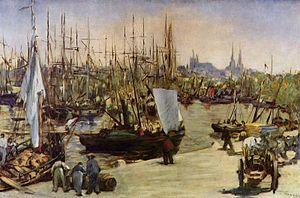
Cambes est une commune du Sud-Ouest de la France, située dans le département de la Gironde en région Nouvelle-Aquitaine.
La Rivière Espérance est une mini-série française en neuf épisodes de 90 minutes, réalisée par Josée Dayan d'après le roman homonyme de Christian Signol et diffusée à partir du 4 septembre 1995 sur France 2.
L’histoire de Bordeaux est liée à la conjonction de plusieurs facteurs géographiques et politiques. Burdigala est fondée au Iᵉʳ siècle av. J.-C. par les Bituriges Vivisques, peuple gaulois de la région de Bourges qui contrôlait, depuis le port intérieur, le trafic de l'étain amené d'Armorique et de Bretagne. Cette position de ville à dimension européenne sera confirmée par la République Romaine. Pendant la guerre des Gaules, un lieutenant de Jules César, Publius Crassus, est accueilli à Burdigala en 56 av. J.-C..
L'estuaire de la Gironde ou Gironde est un estuaire du sud-ouest de la France dont les eaux baignent deux départements : la Gironde et la Charente-Maritime, tous deux en région Nouvelle-Aquitaine.
Le gaillac est un vin français d'appellation d'origine contrôlée du vignoble du Sud-Ouest de la France.